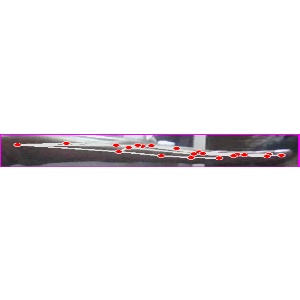
अक्षर: ज